Dorothy Provine

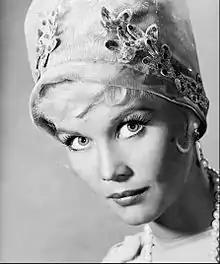
Provine in "The Roaring Twenties"

Dorothy Michelle Provine (January 20, 1935 – April 25, 2010) was an American singer, dancer and actress. Born in 1935 in Deadwood, South Dakota, she grew up in Seattle, Washington, and was hired in 1958 by Warner Bros., after which she first starred in "The Bonnie Parker Story" and played many roles in TV series. During the 1960s, Provine starred in series such as "The Alaskans" and "The Roaring Twenties," and her major film roles included "It's a Mad, Mad, Mad, Mad World" (1963), "Good Neighbor Sam" (1964), "The Great Race" (1965). "That Darn Cat!" (1965), "Kiss the Girls and Make Them Die" (1966), "Who's Minding the Mint?" (1967), and "Never a Dull Moment" (1968).